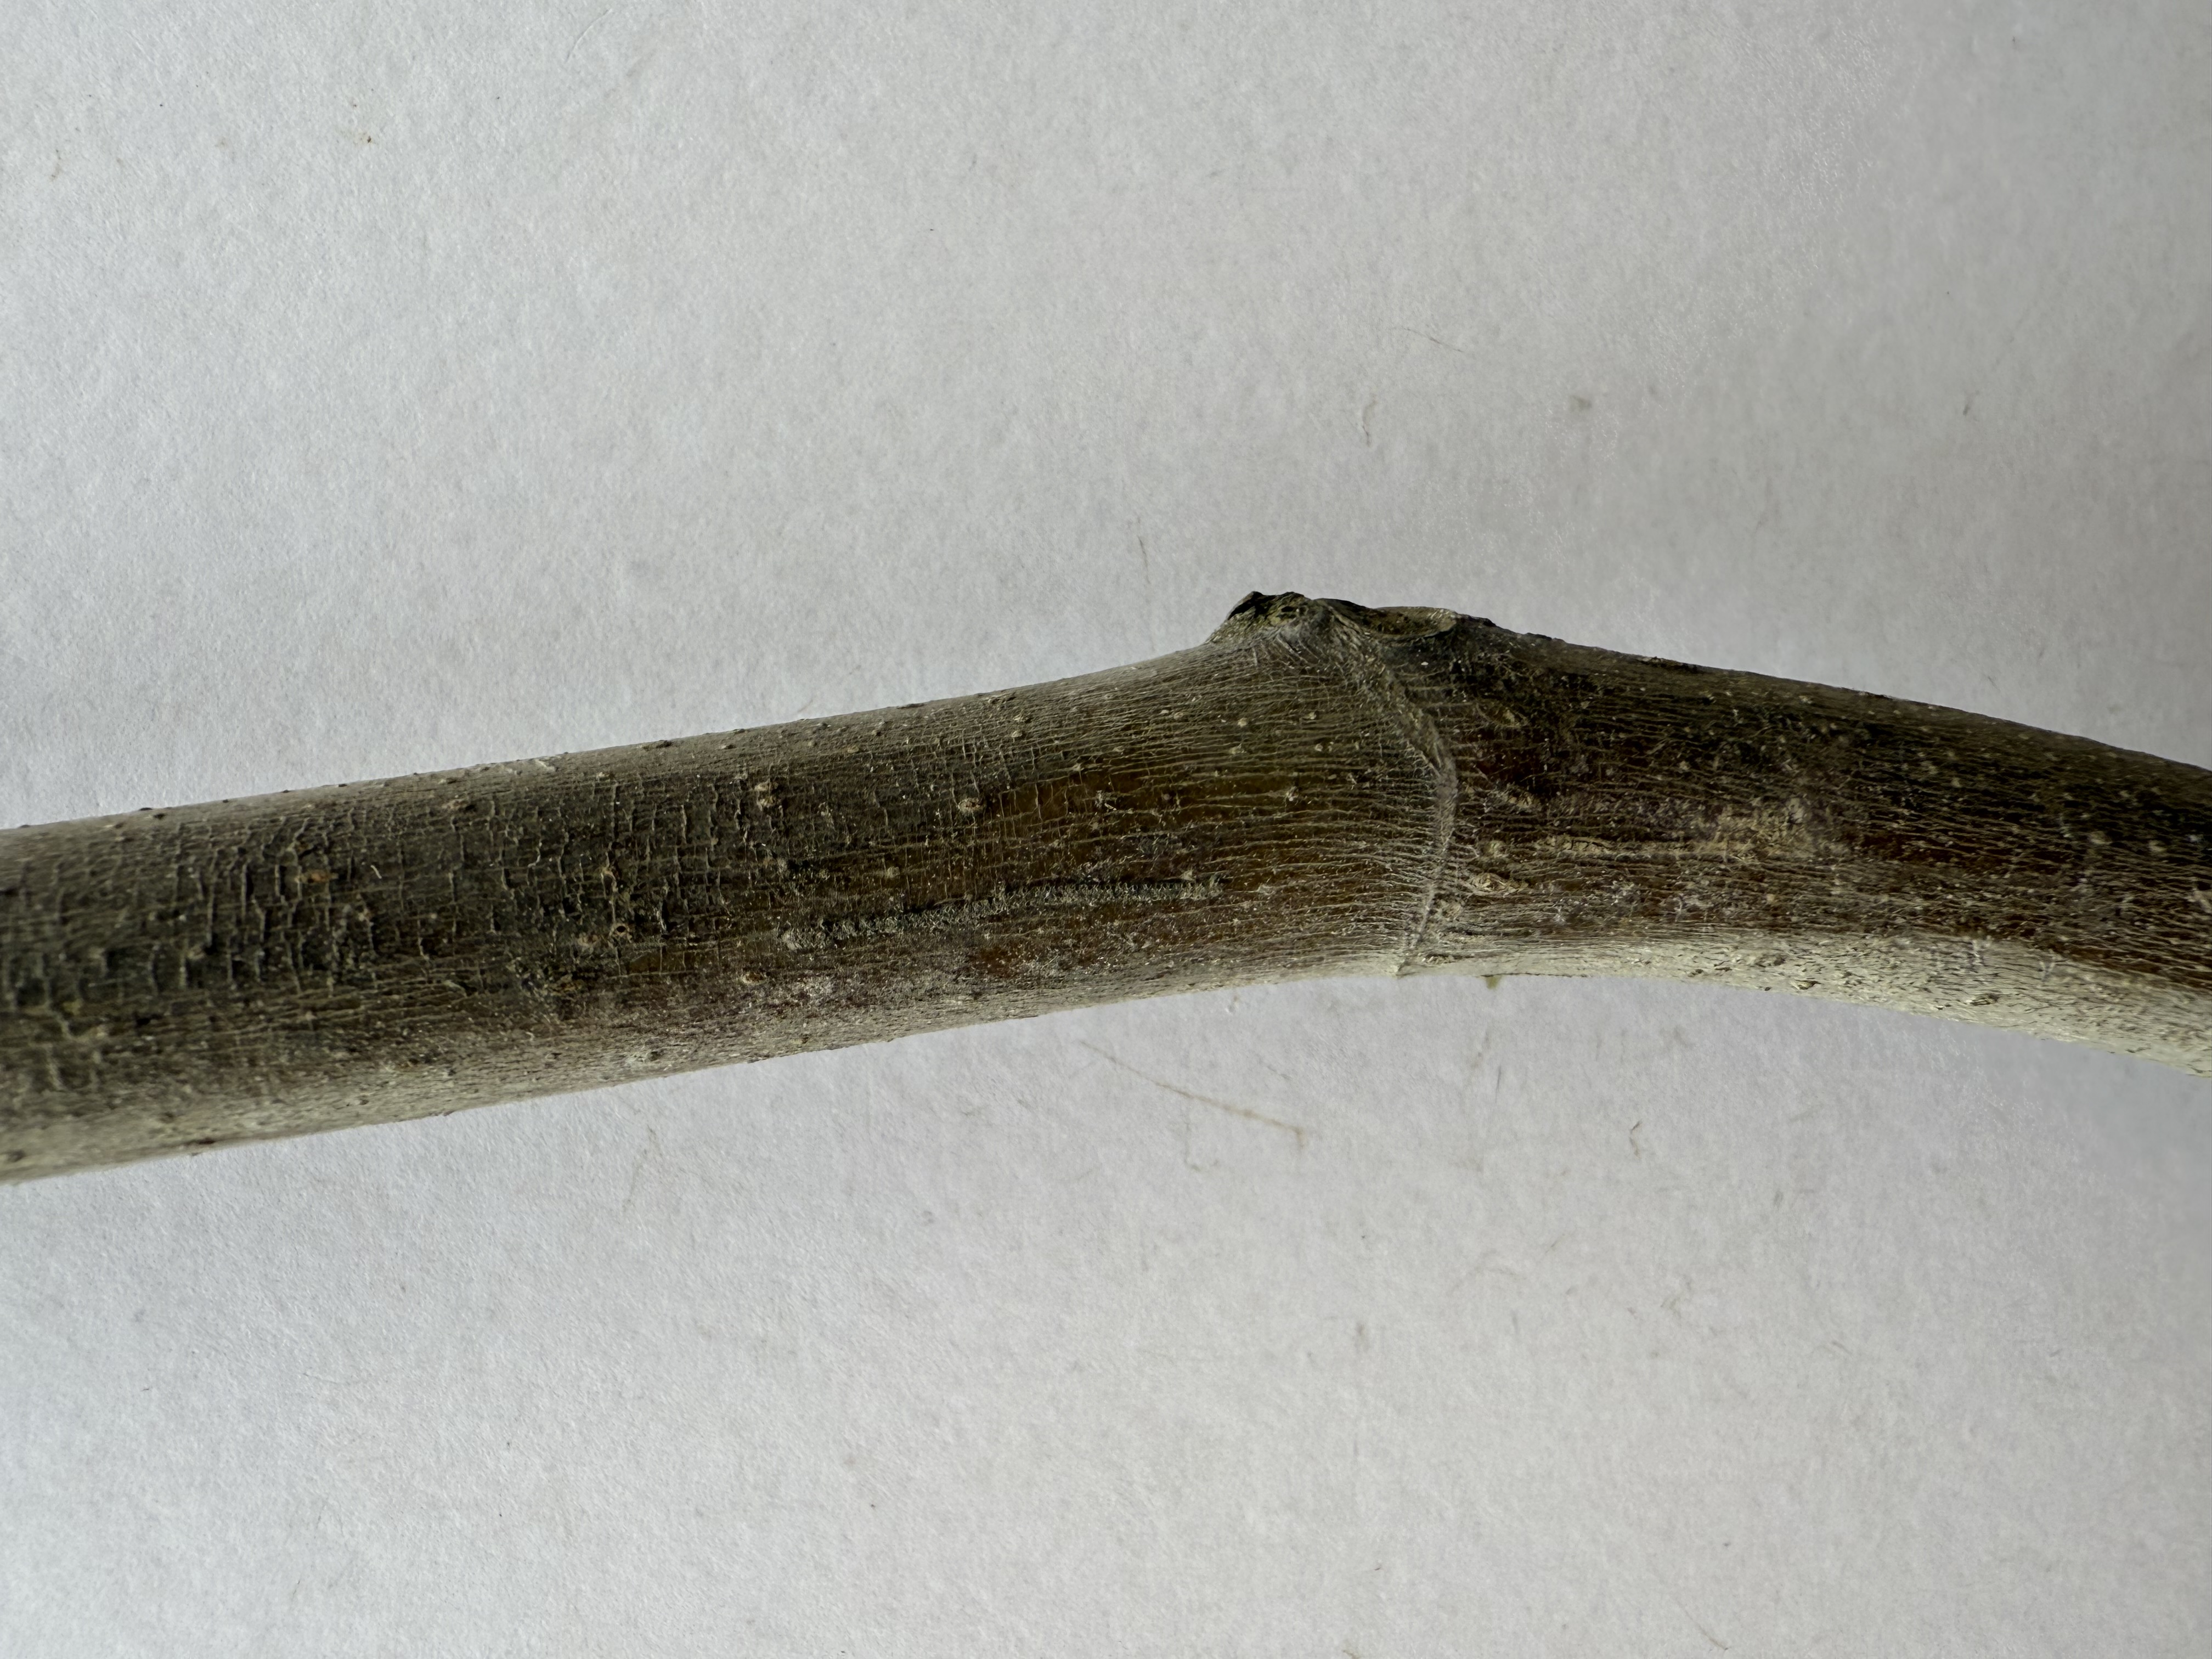
Variety: Black Fig